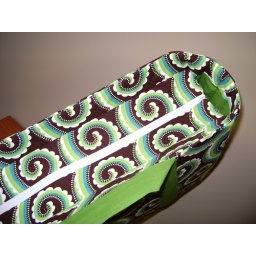
A custom made diaper bag and wet bag set in Large Curly Swirl by Michael Miller with green accents.